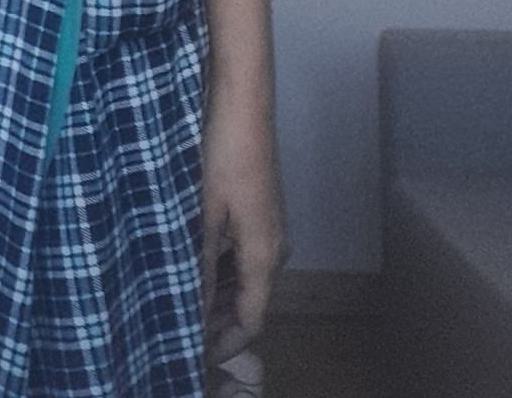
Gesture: no_gesture